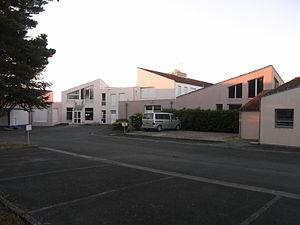
Collège publique ""Françoise Dolto"" à La Jarrie, commune de Charente-Maritime (France) Esperanto: gimnazio ""Françoise Dolto"", komunumo ""La Jarrie - Charente-Maritime"" (Francujo)."
La Jarrie est une commune du sud-ouest de la France située dans le département de la Charente-Maritime. Ses habitants sont appelés les Jarriens et les Jarriennes.